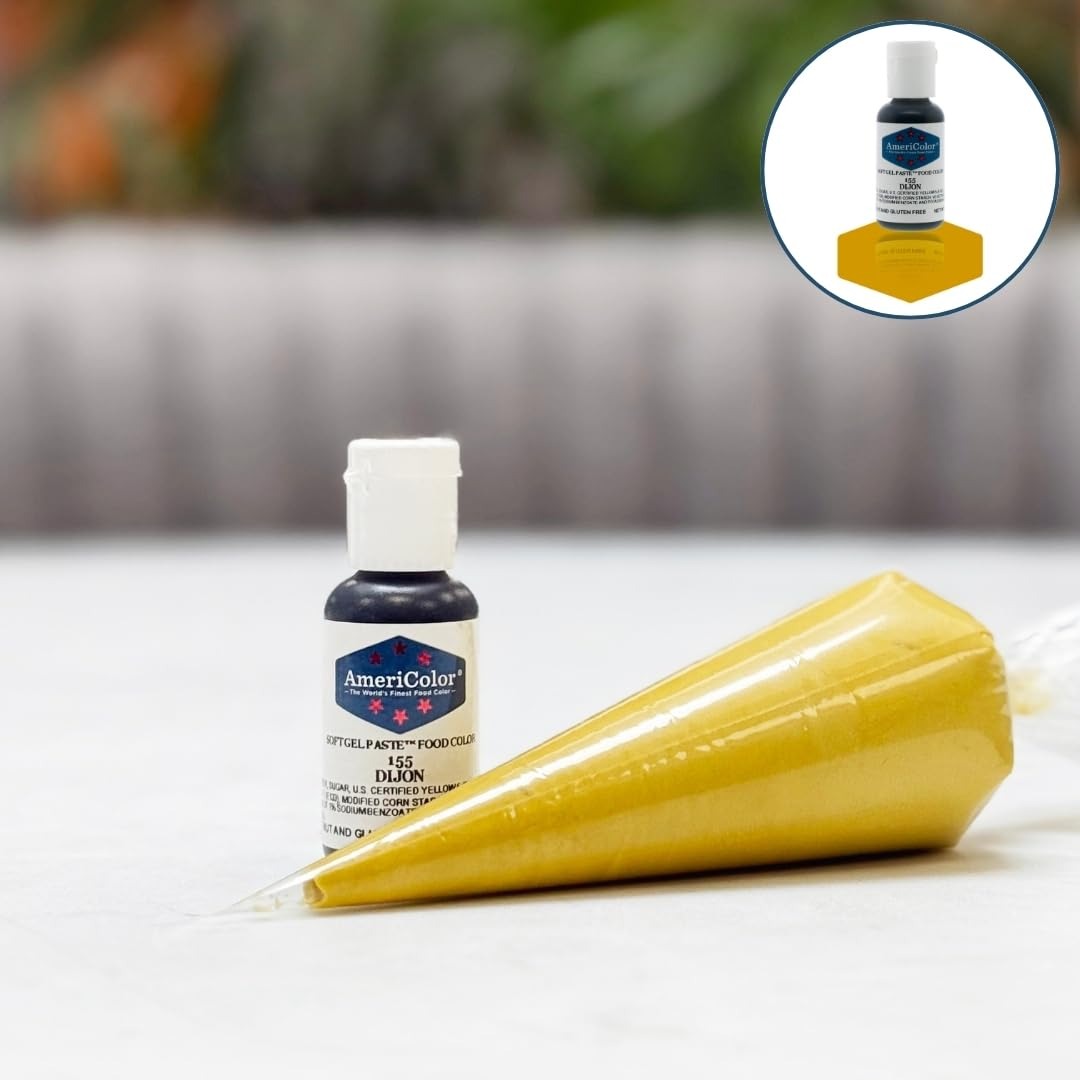
Item Name: AmeriColor, Soft Gel Paste Food Color, Dijon, 0.75 Ounce Bottle
Bullet Point 1: Single [SIZE] ounce bottle of [COLOR] Soft Gel Paste food color. Each bottle is formulated with the highest quality ingredients to achieve the most vibrant results with the least amount of product.
Bullet Point 2: AmeriColor Soft Gel Paste is the first choice of top decorators worldwide. With more than 50 colors to choose from, AmeriColor has the perfect color for your project, with deep, vivid colors that have no aftertaste!
Bullet Point 3: AmeriColor Soft Gel Paste will color royal icing, buttercream, rolled fondant, macarons, cookie dough, bread dough, cake batter, whipped toppings & icings, gum paste, marzipan, and pastillage.
Bullet Point 4: Soft Gel Paste is peanut, tree nut, soy, and gluten free. It is also Kosher certified.
Bullet Point 5: AmeriColor squeeze bottles with flip-top caps allow you to precisely measure your color drop by drop, giving you the same results every time.
Product Description: We have developed a unique form of color and packaging for our products. To provide greater efficiency, quality, value and convenience for the decorator we created Soft Gel Paste, a pourable, highly concentrated gel, breaking with the industry standard of a hard paste in a jar. <br/> We purposefully chose a bottle that looked different from anything else on the market—a squeezable bottle with a flip-top cap. This allows color to be dispensed in individual drops for clean and easy to repeat control from one application to the next. <br/> These highly concentrated soft gel food colors are formulated with the necessary die concentration levels needed to achieve the most vibrant and brilliant shades. Soft Gel Paste colors have a viscosity that offers the convenience of a pour-able gel, making it easier to measure amounts or duplicate shades. <br/> Only a small amount is needed to tint icing, fondant, marzipan, gum paste, or dough without affecting the consistency, and it will not break down buttercream or non-dairy icings like liquid colors. <br/> Product made in the United States.
Value: 0.75
Unit: Ounce

Price: 6